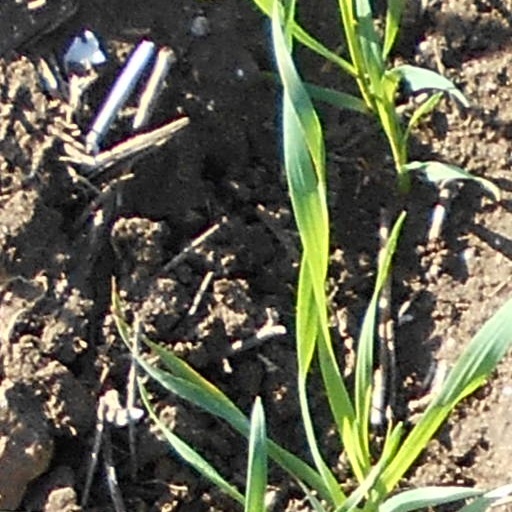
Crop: wheat